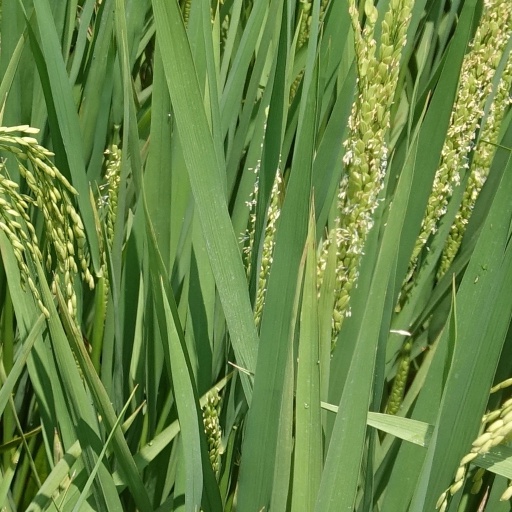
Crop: rice